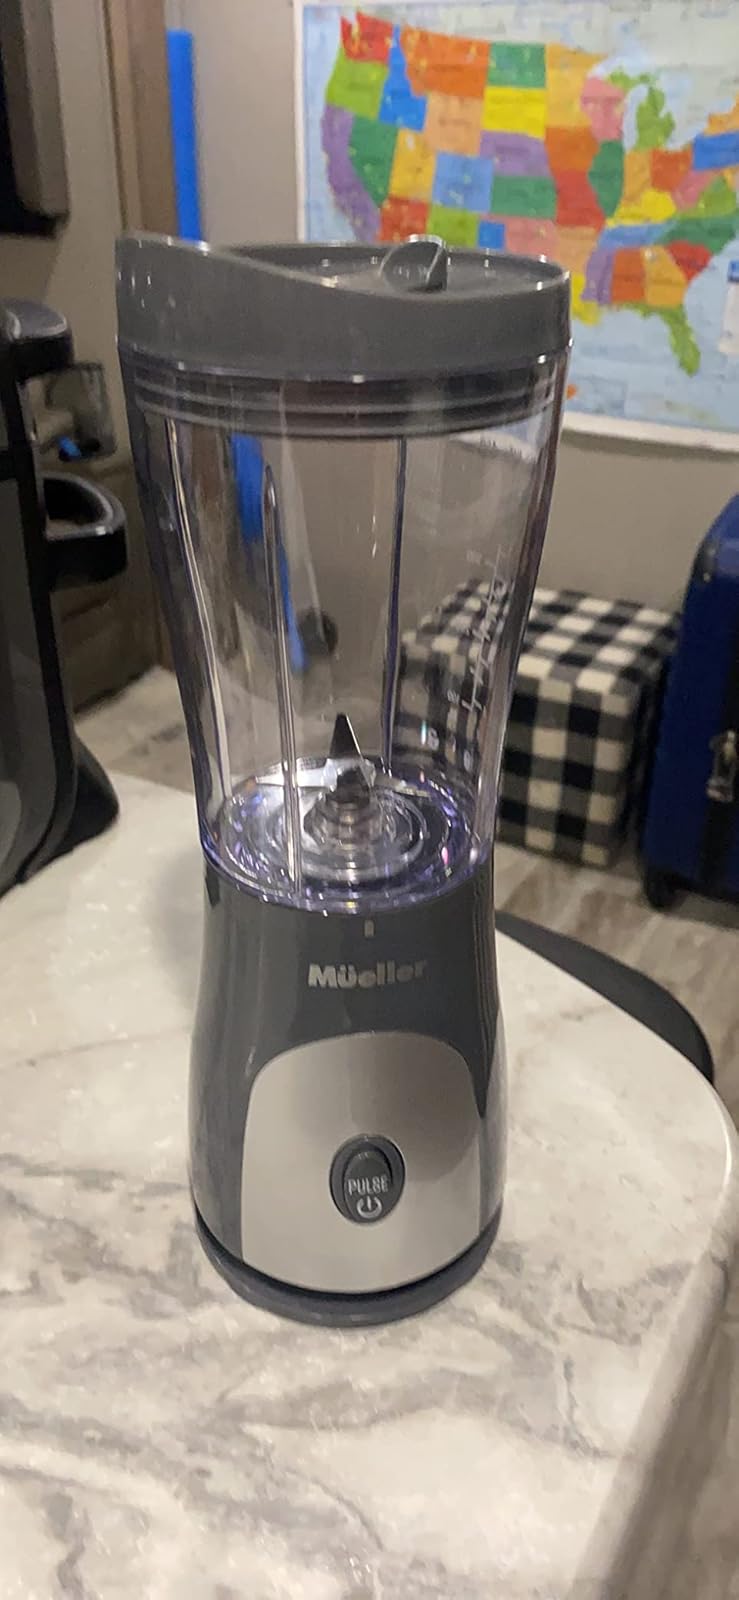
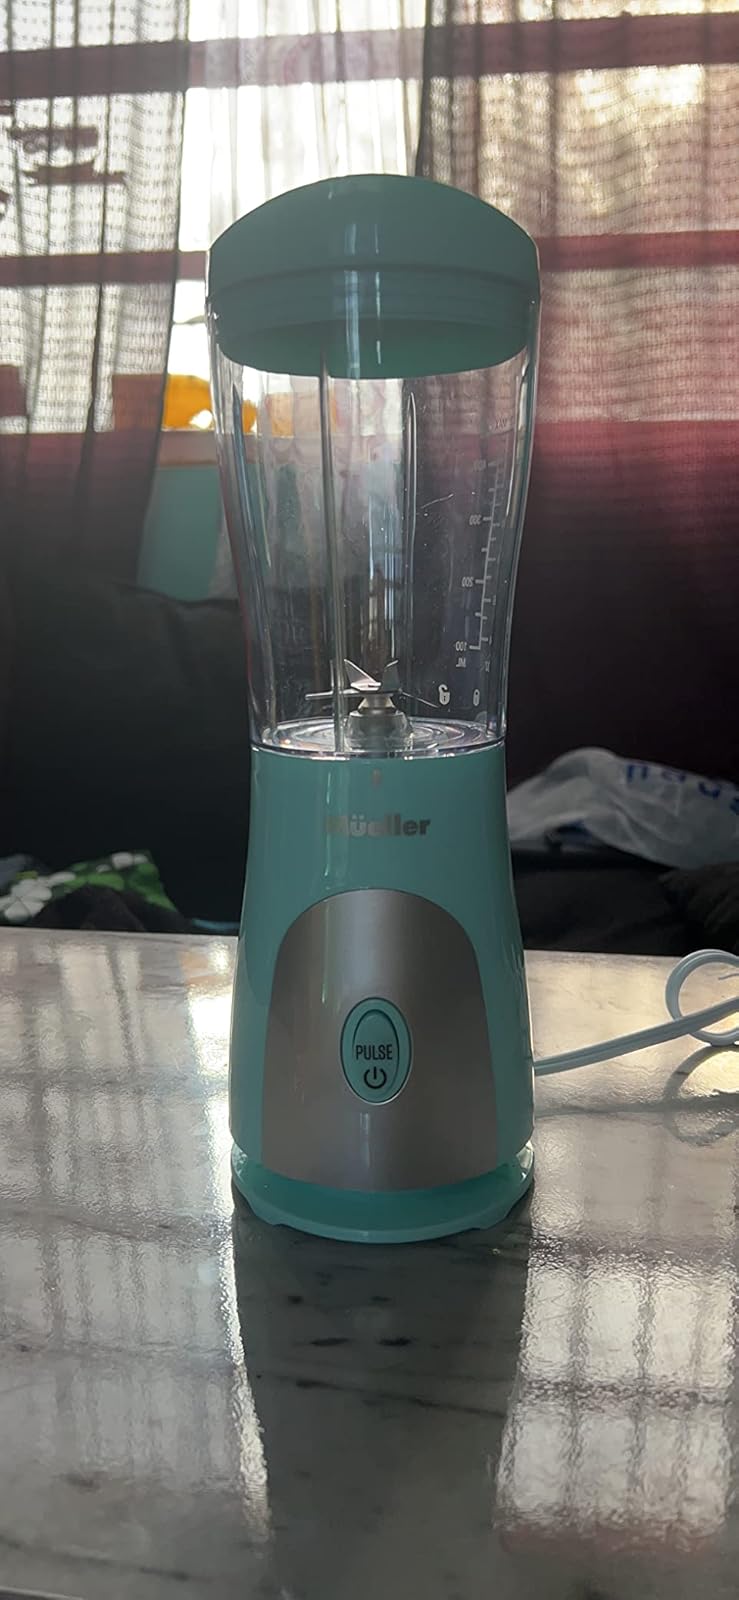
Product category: items_blender
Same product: no